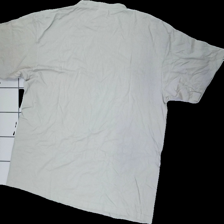
View: back
Type: T-shirt
Category: Men
Brand: Not in the list
Brand text on label: Clique
Colors: Grey
Material: 100% Cotton
Cut: Regular, C-collar
Size: XXL
Price range: 50-100
Recommended usage: Reuse
Description: grey t-shirt